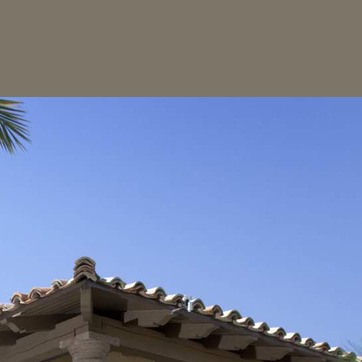
Material: sky